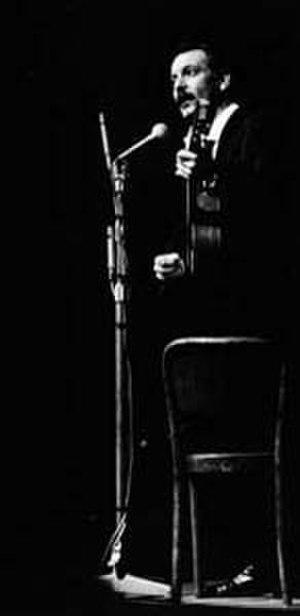
Georges Brassens, né à Sète le 22 octobre 1921 et mort à Saint-Gély-du-Fesc le 29 octobre 1981, est un auteur-compositeur-interprète français.
Marquise est une chanson interprétée par Georges Brassens, qui figure sur l’album Les Trompettes de la renommée. Il en a composé la musique sur les trois premières strophes des Stances à Marquise de Pierre Corneille, auxquelles il a ajouté la « chute » humoristique de Tristan Bernard.